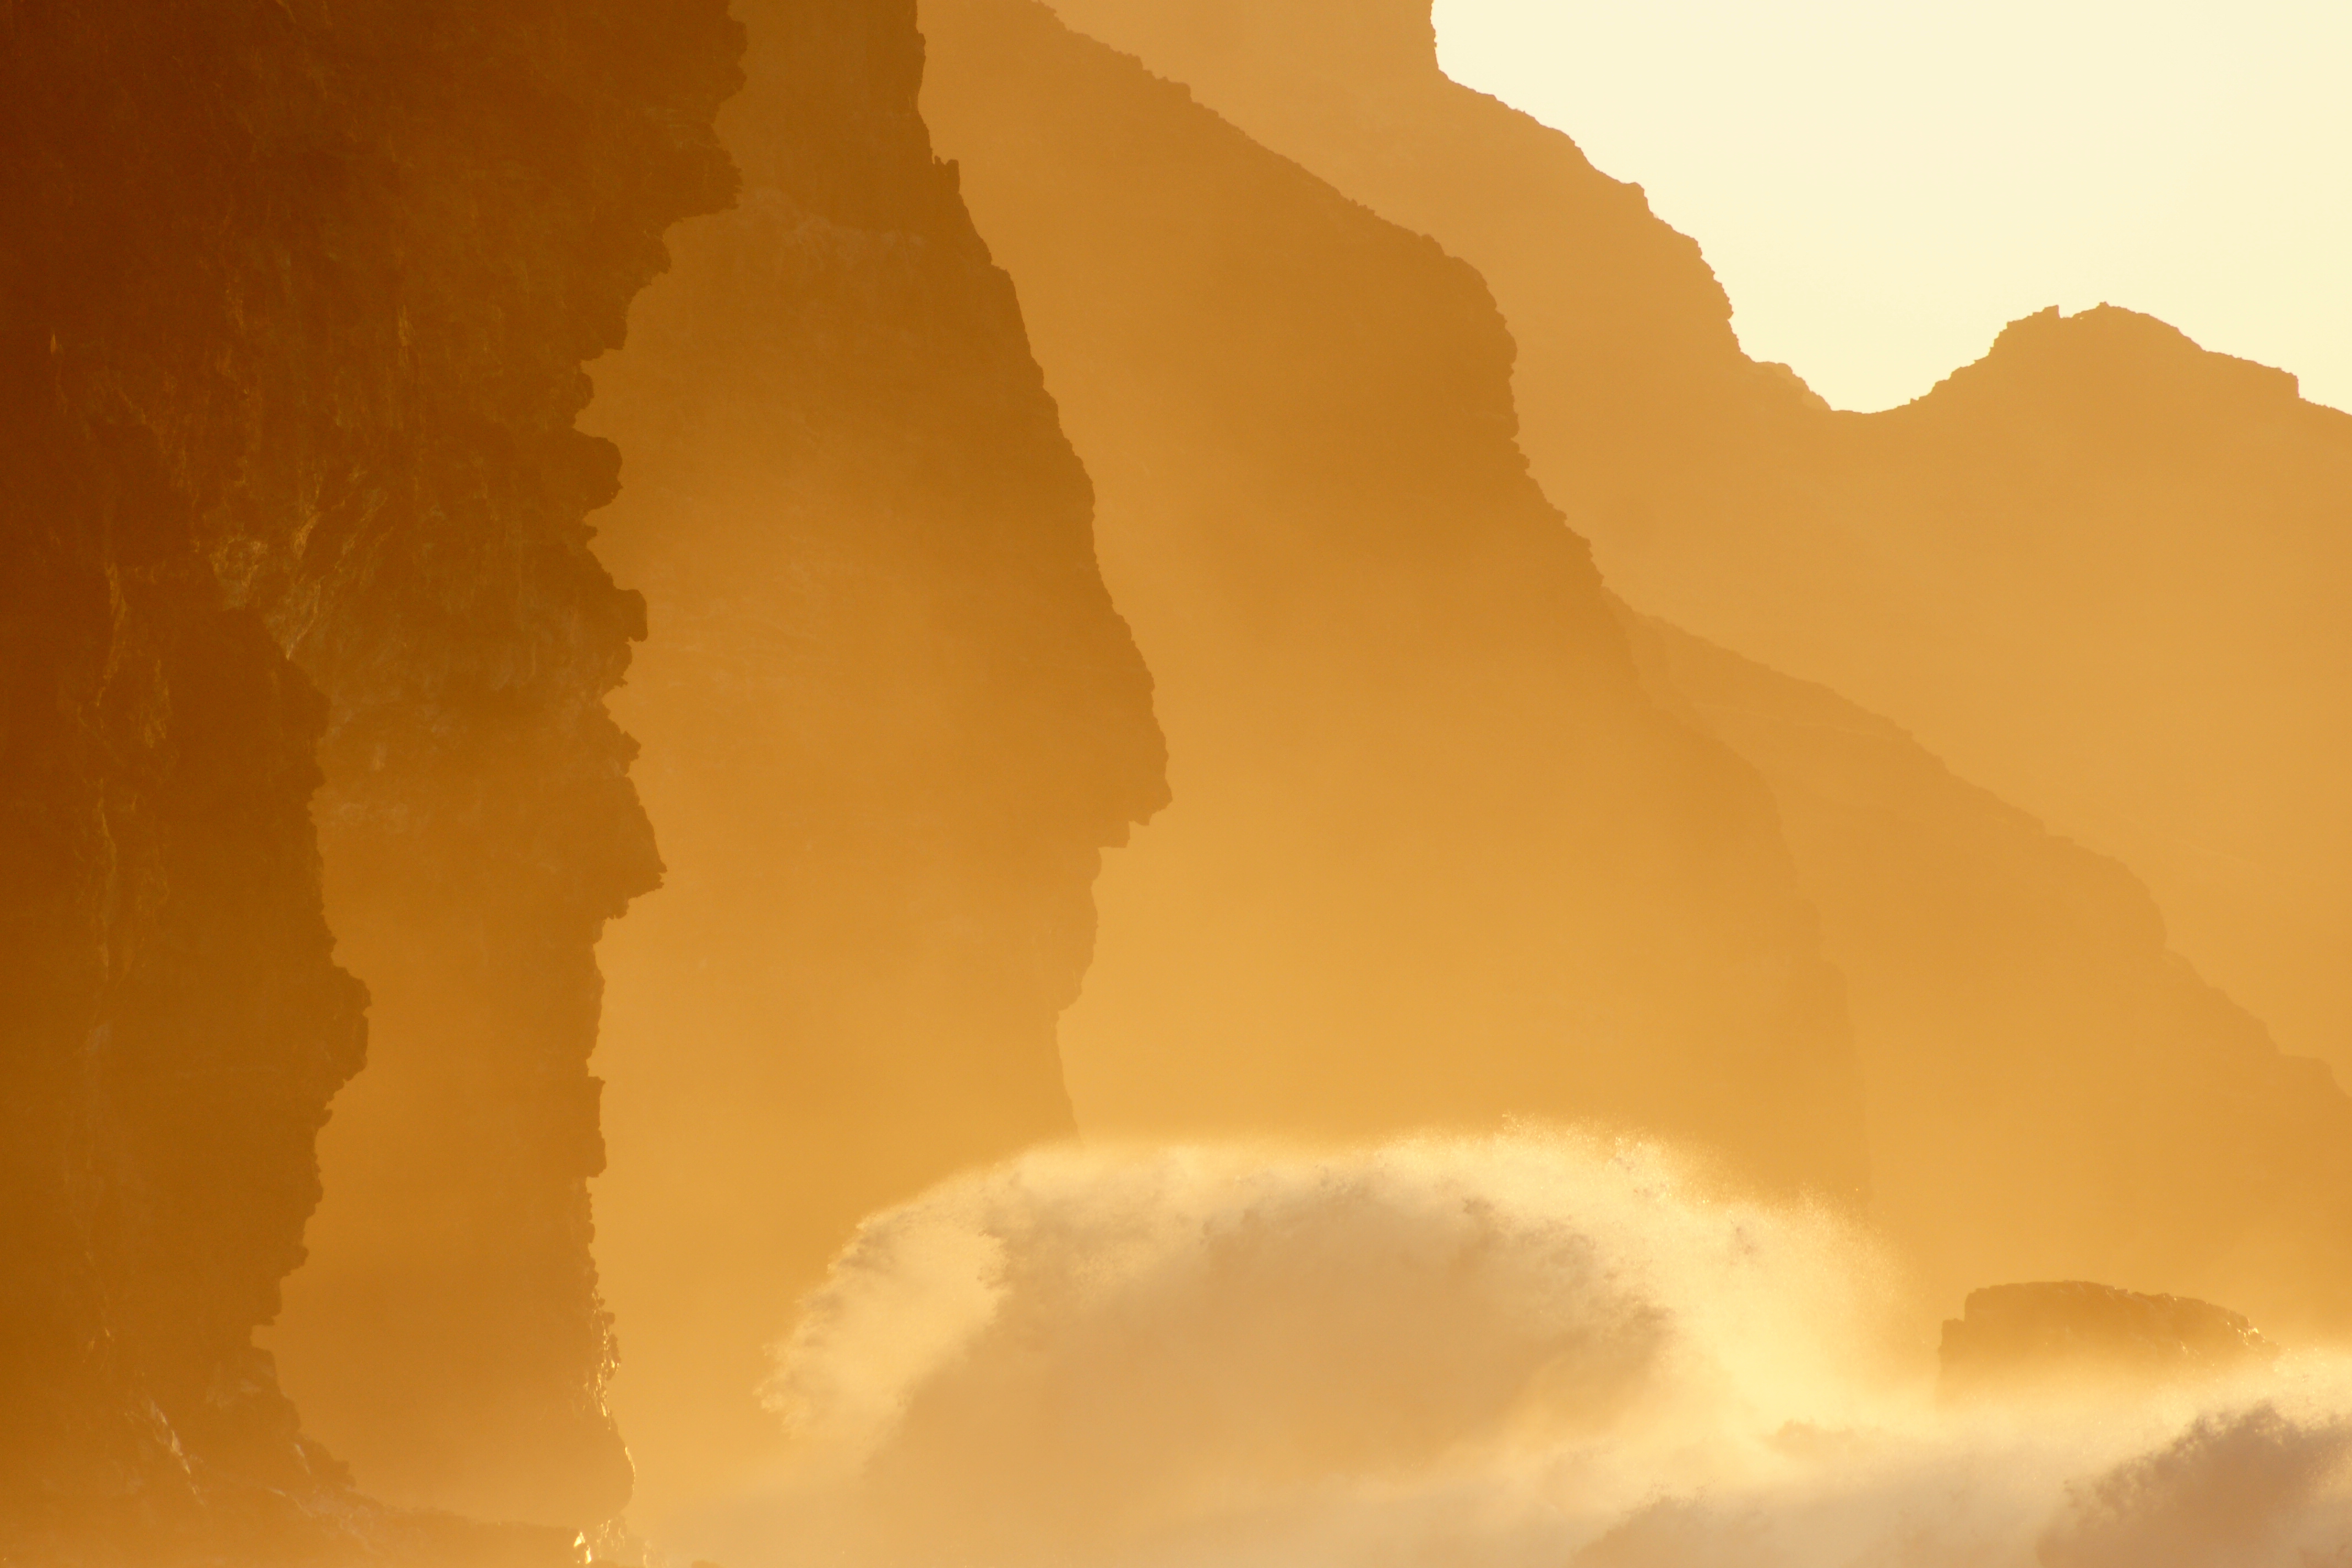
cloud, sky, sunlight, atmosphere, dust, atmospheric phenomenon, geological phenomenon